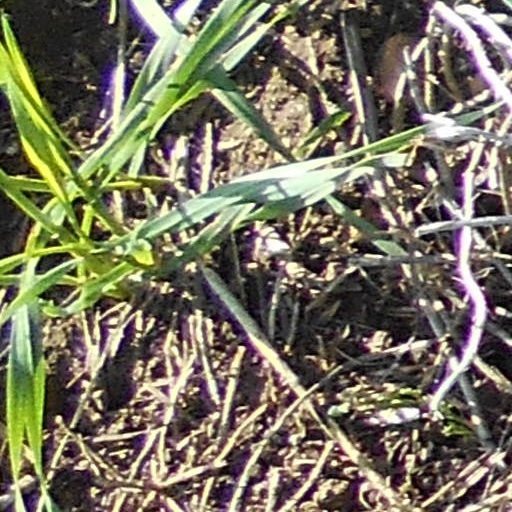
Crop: wheat